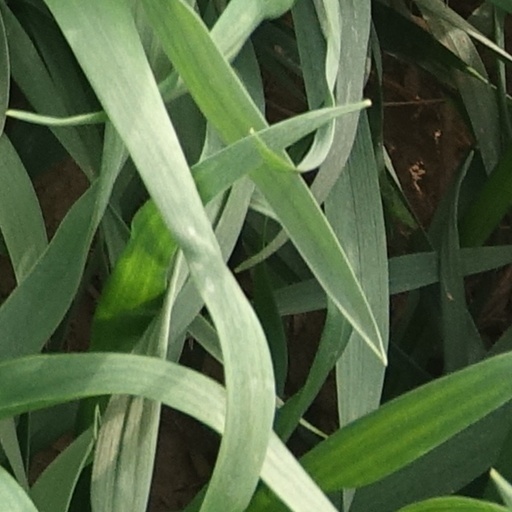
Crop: wheat